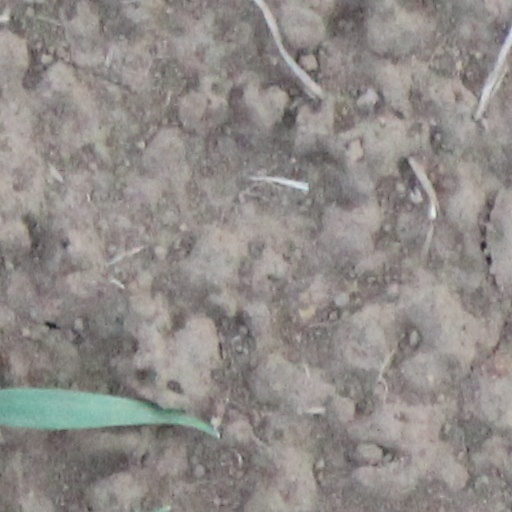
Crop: wheat